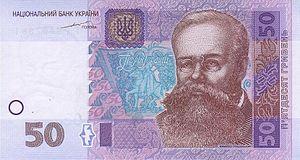
La hryvnia est la devise monétaire de l’Ukraine depuis le 2 septembre 1996, date à laquelle elle a remplacé le karbovanets ukrainien au taux d'une hryvnia pour 100 000 karbovantsiv. La hryvnia se subdivise en 100 kopecks.